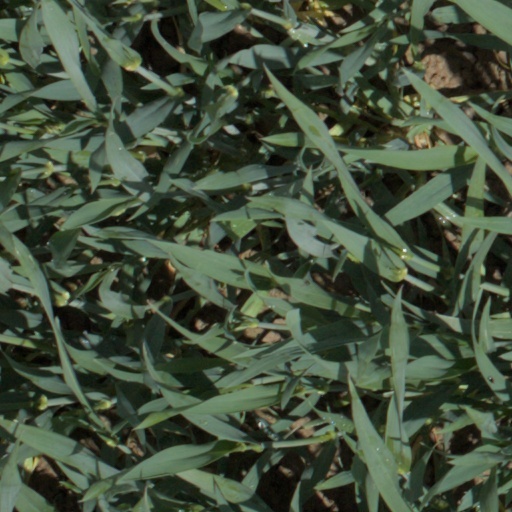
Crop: wheat